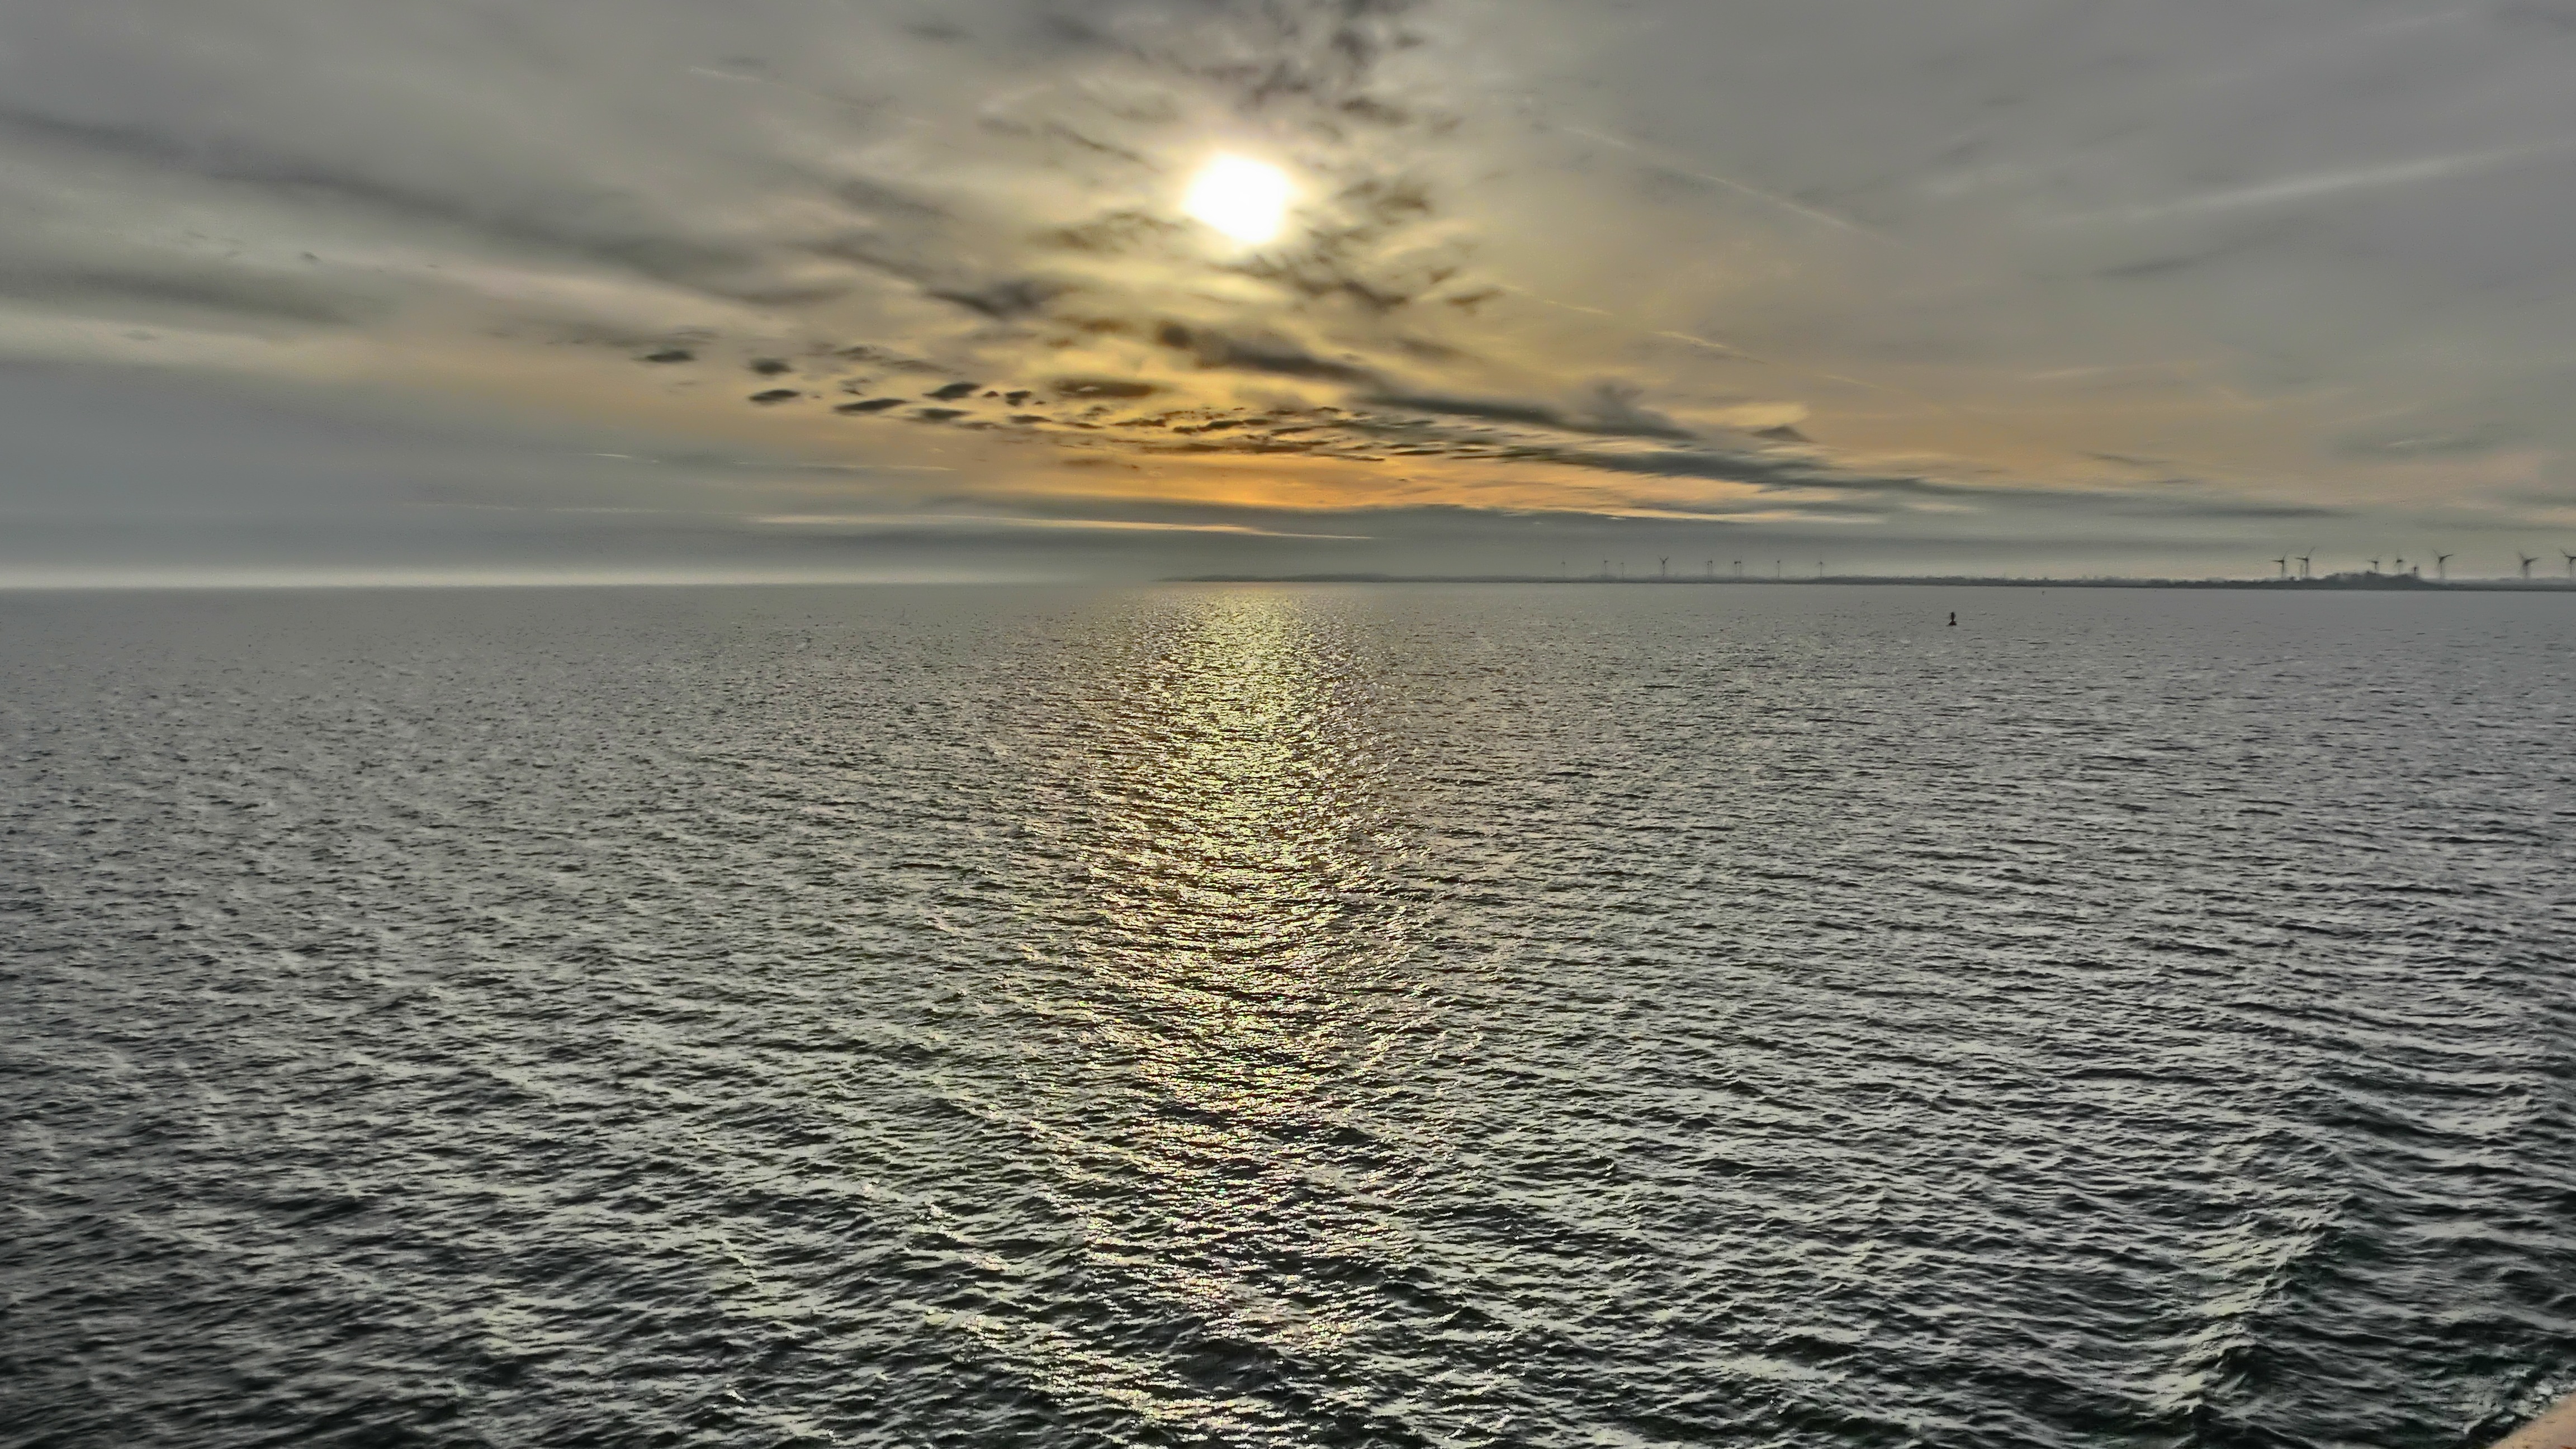
beach, sea, coast, water, ocean, horizon, cloud, sky, sunrise, sunset, sunlight, morning, shore, wave, lake, dawn, dusk, twilight, reflection, bay, denmark, baltic sea, wind wave